Mind the gap

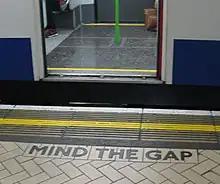
"Mind the gap" shaped tiling on the District line platform at Victoria station

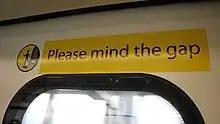
A former "Please mind the gap" sign on a Hong Kong MTR train

A variety of "mind the gap" signage found on the Toronto subway, including wall signs and a foot-level reminder on the platform